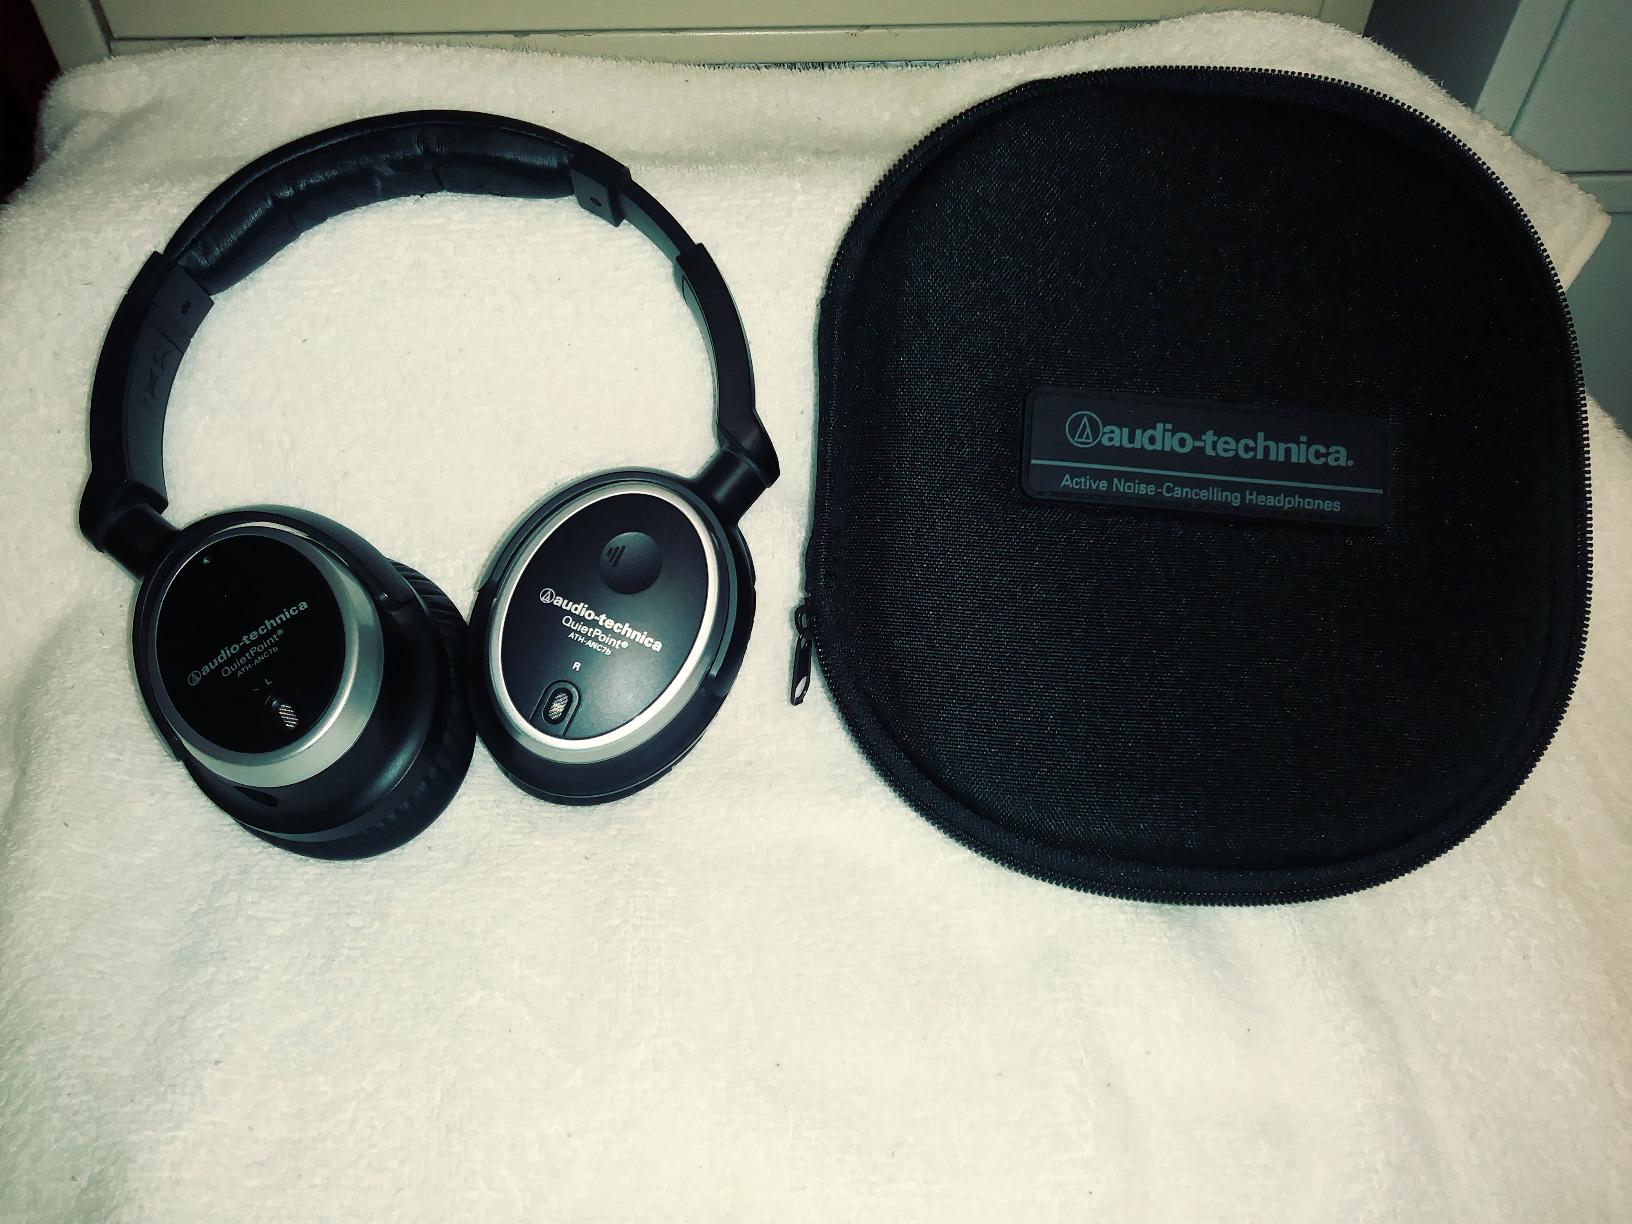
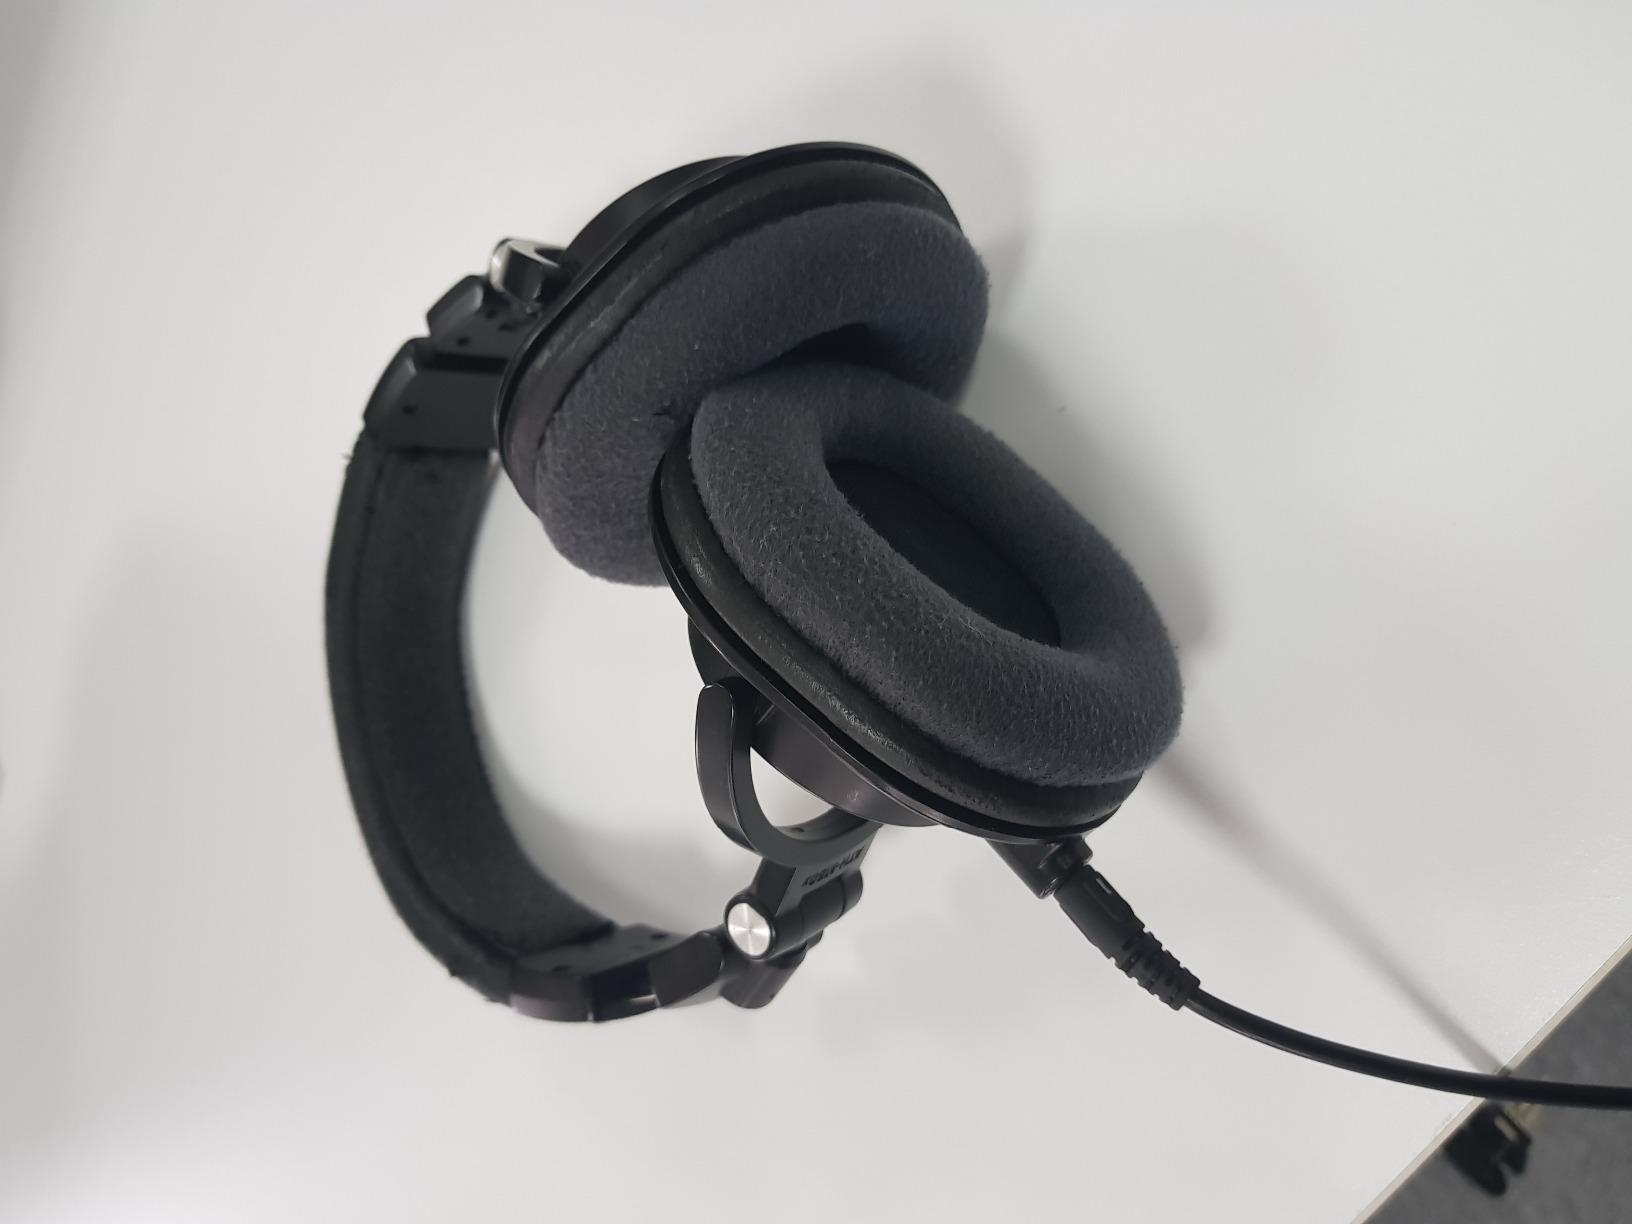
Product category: headphones
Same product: no